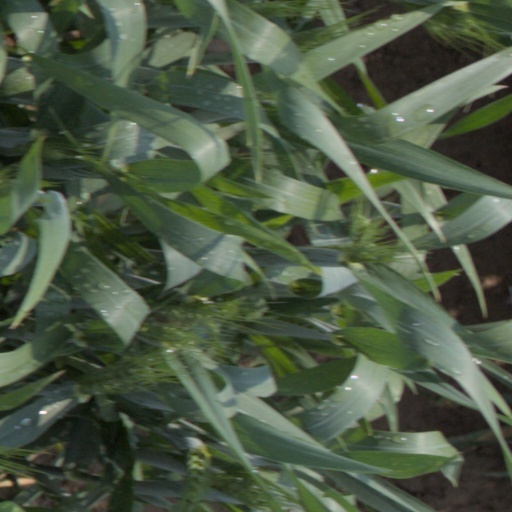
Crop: wheat